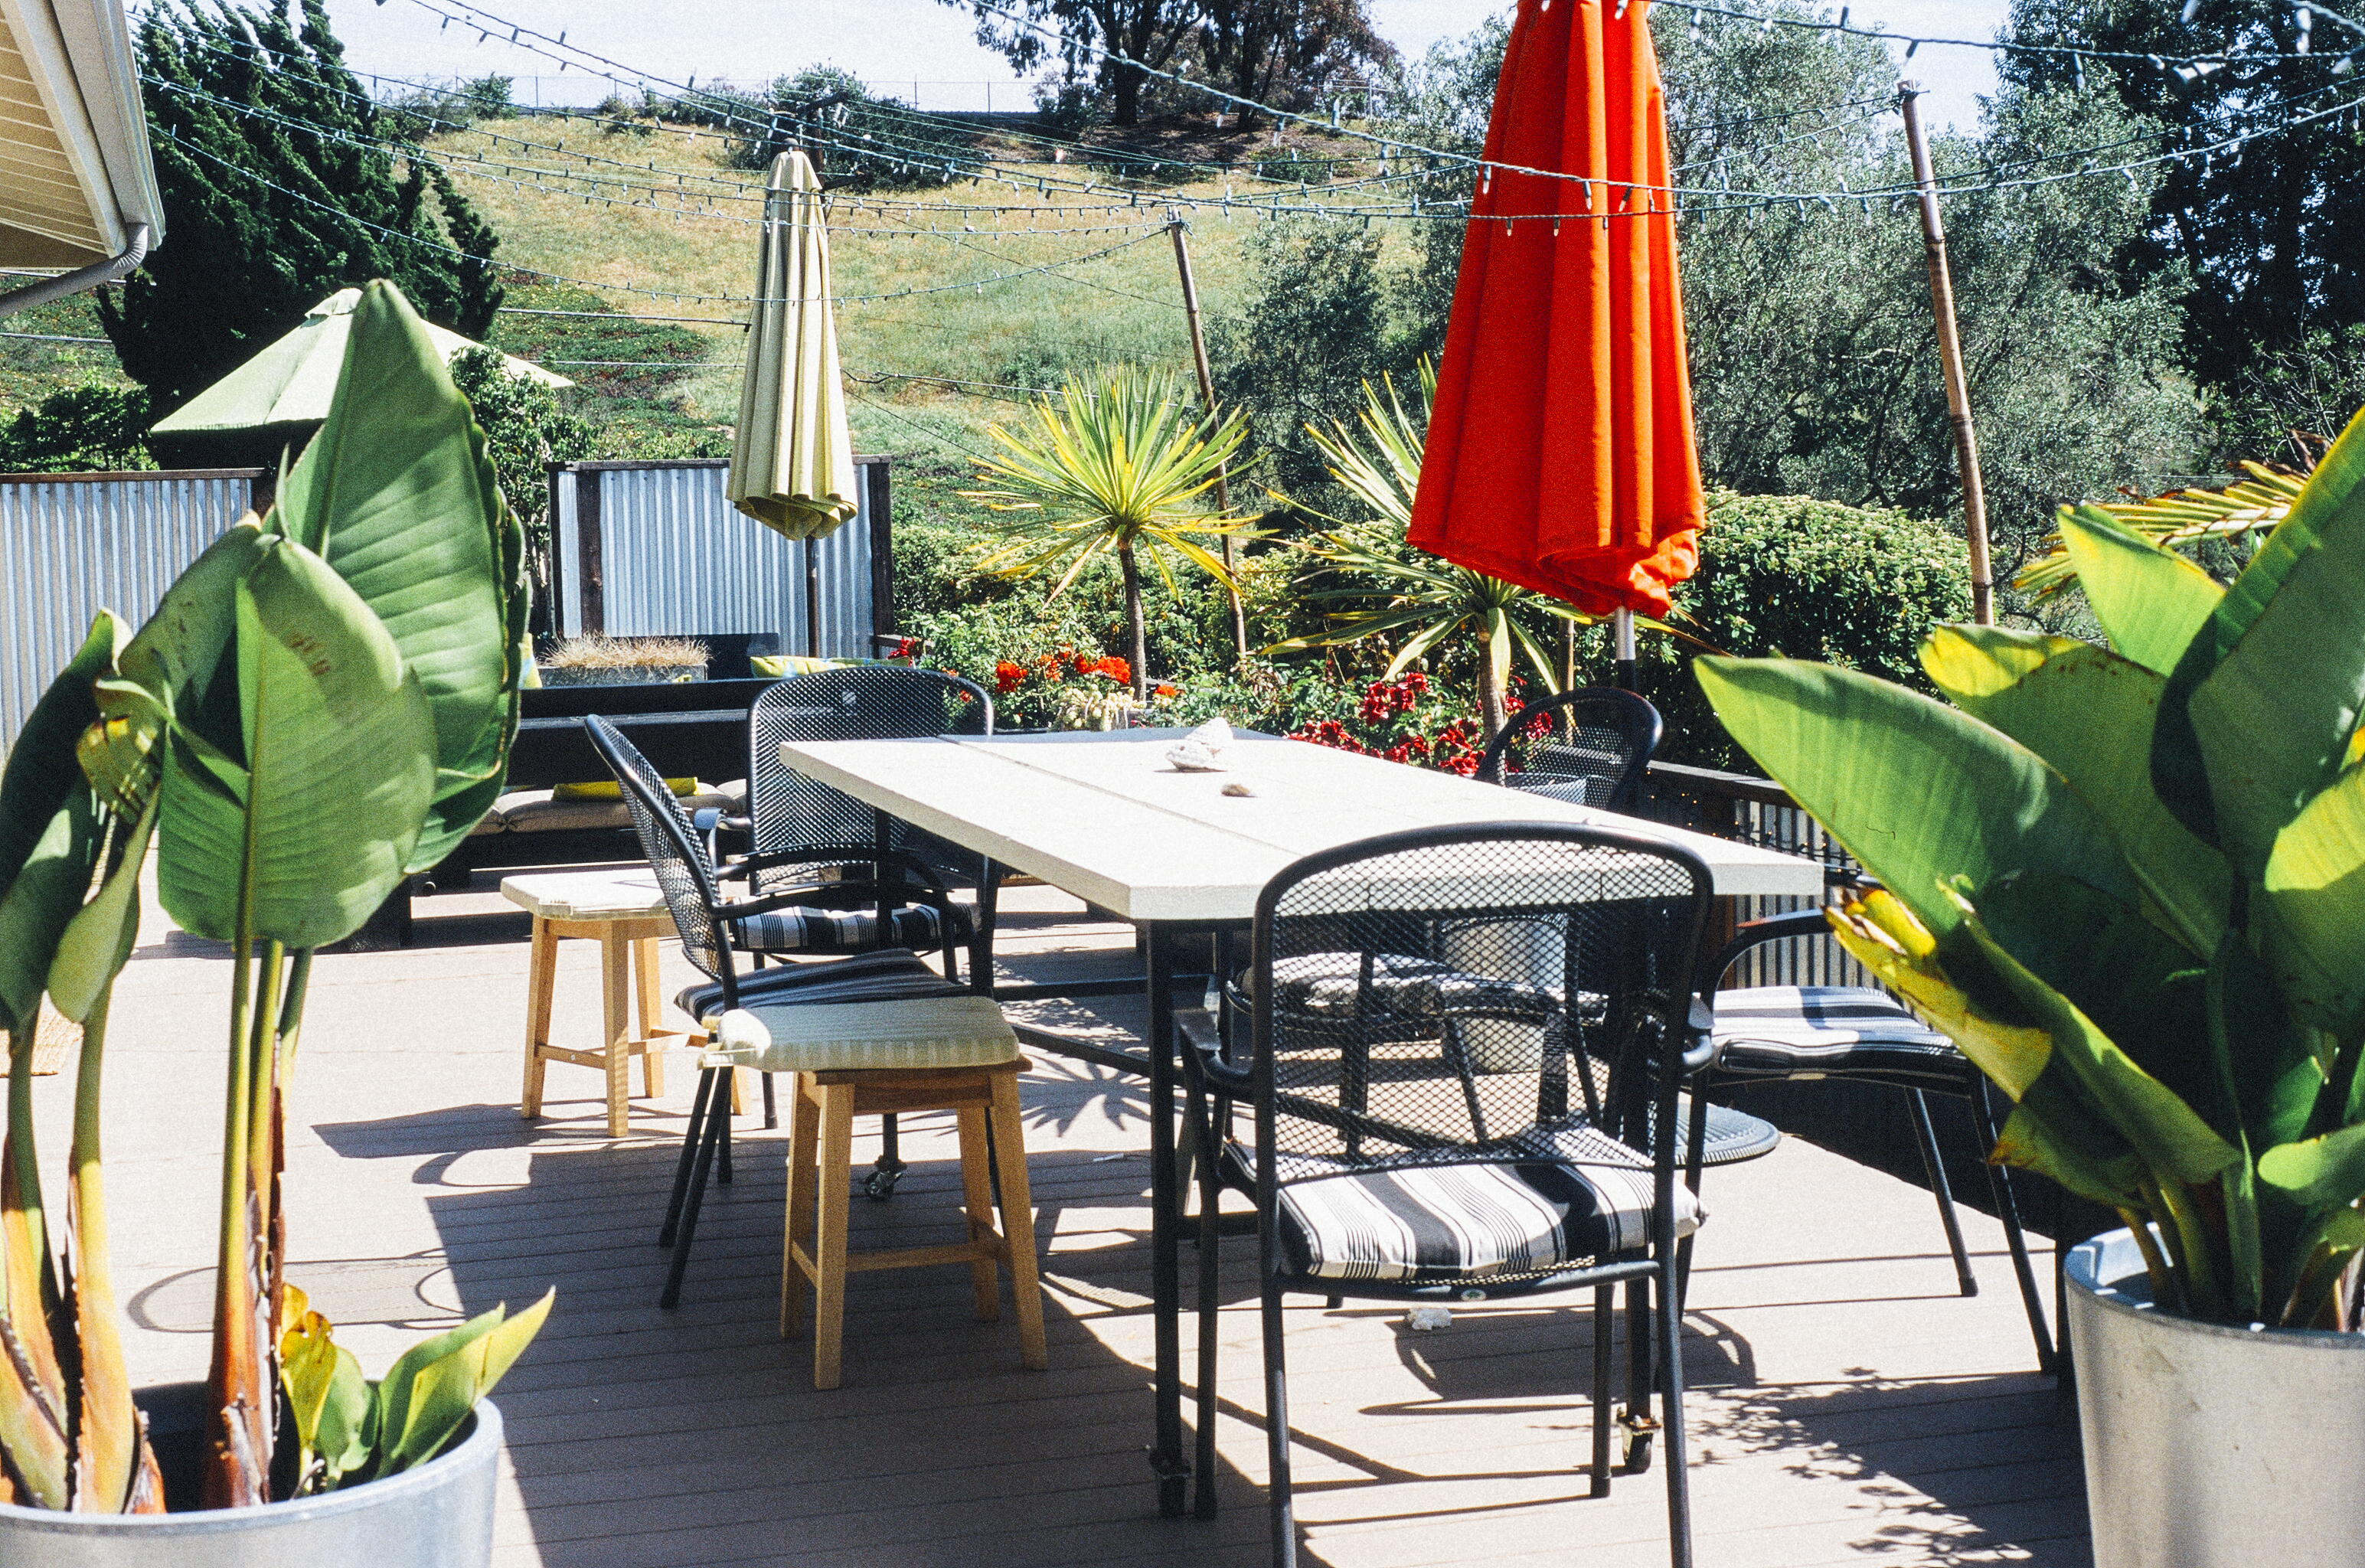
table, restaurant, garden, leisure, terrace, royalty free images